Antonio Alberino

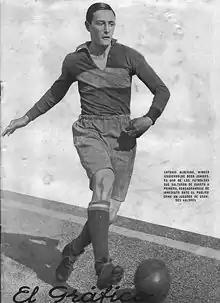
Alberino playing for Boca Juniors in 1930

Antonio Américo Alberino (26 October 1910 – 13 August 1991) was an Argentine football striker who won two league championships with Boca Juniors.